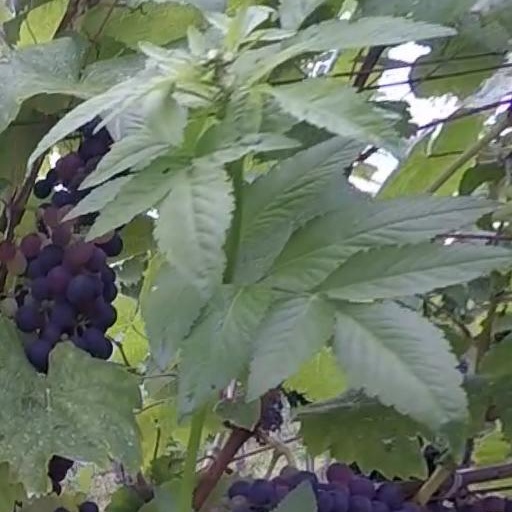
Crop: grape